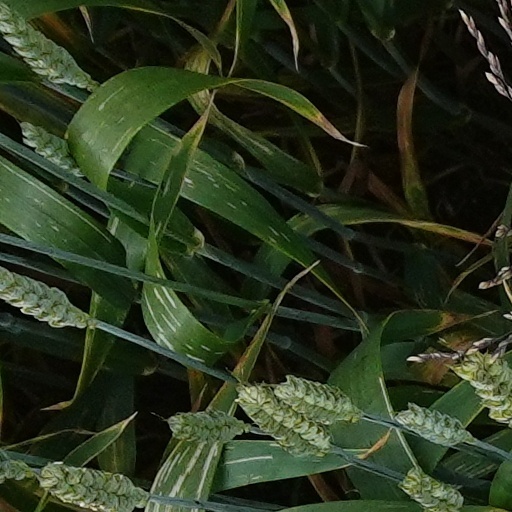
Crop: wheat